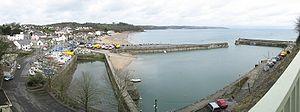
Saundersfoot est une communauté du pays de Galles, au Royaume-Uni, située dans le comté du Pembrokeshire.